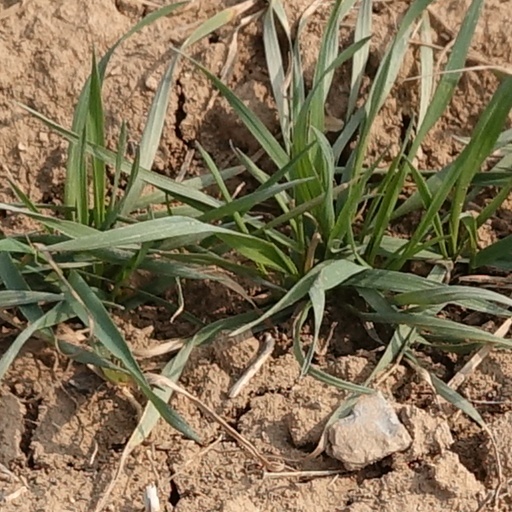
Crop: wheat